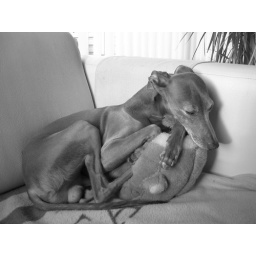
Amadeo in black &amp;amp; white, sleeping on his Hide-a-Squirrel.